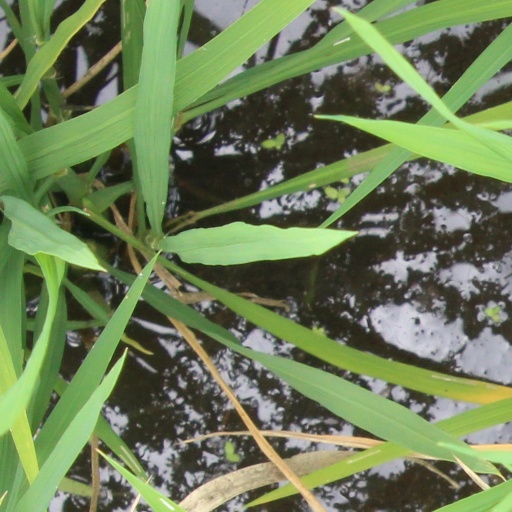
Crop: rice